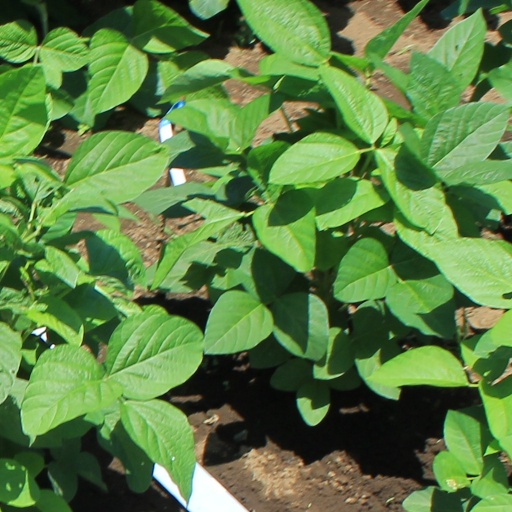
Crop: soybean